Species (film)

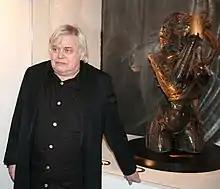
H. R. Giger with a Sil sculpture.

Sil was designed by Swiss artist H. R. Giger, who also created the creatures in the "Alien" films. Donaldson thought Giger was the best man for the film after reading his compendium "Necronomicon", and eventually he and Mancuso flew to Switzerland to meet the artist. What attracted Giger was the opportunity to design "a monster in another way—an aesthetic warrior, also sensual and deadly, like the women look in [his] paintings". While Giger opted to stay in Switzerland to take care of his dying mother instead of flying to Los Angeles to accompany production, he built some puppets in his own studio, and later faxed sketches and airbrush paintings as production went through.